Diamond Jubilee of Elizabeth II

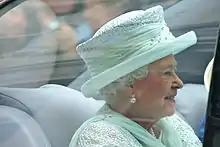
Queen Elizabeth II arriving at St Paul's Cathedral for the service of thanksgiving on 5 June 2012

The lighting of thousands of beacons across the Commonwealth took place on 4 June. The number of beacons was originally set at 2,012, to mark the year 2012. In the end, beacons of more than double that number were lit. The first beacon of the Jubilee was lit on the grounds of Apifo'ou College in Nukuʻalofa, Tonga, by Tongan girl and Boy Scouts using coconut sheath torches. Other nations, including Kenya, Australia, New Zealand, India, Seychelles, Sri Lanka, and several Caribbean states, took part in the beacon lighting. The world's most remote beacon was lit in Tristan da Cunha in the south Atlantic, using invasive, non-native plants to fuel the fire. In the United Kingdom, British servicemen and women wounded in battle and individuals representing charities carried beacons to the summits of the UK's four highest peaks. The Queen lit the beacon outside Buckingham Palace at 10:30 pm. The lighting proceeded until the final beacon was lit in Canada eight hours later.